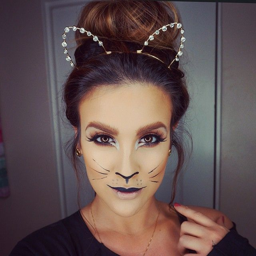
still not sure what to wear for western christian holiday ? all you need are ears and makeup !